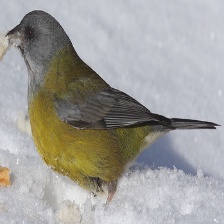
Species: PATAGONIAN SIERRA FINCH
Scientific name: PHRYGILUS PATAGONICUS
ImageNet parent category: house_finch